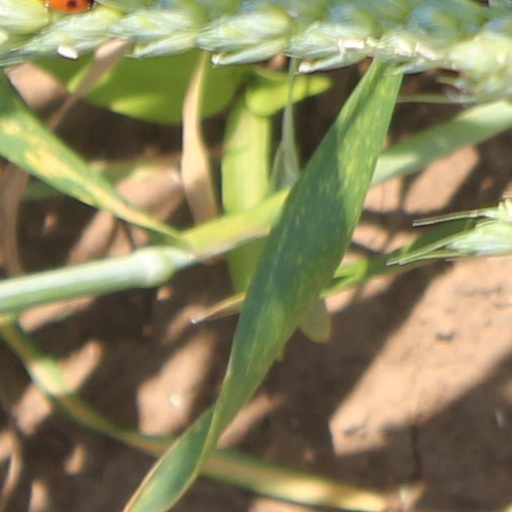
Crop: wheat